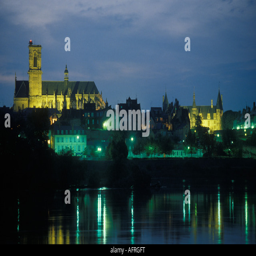
skyline with the cathedral and the palace of the duke at night